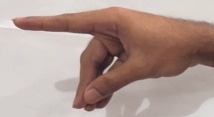
ASL sign: P